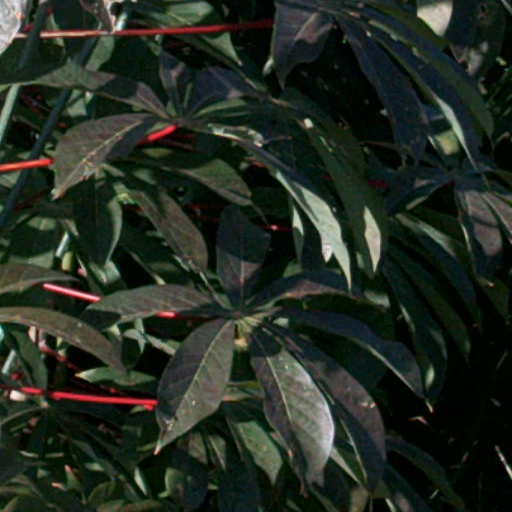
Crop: cassava